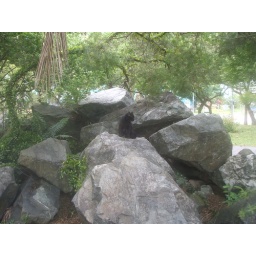
A black female stray cat with glossy fur at the park near my home